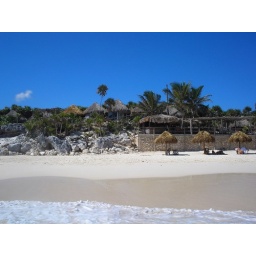
Blue sky and white beach in Tulum, January 2008